Frances Farmer

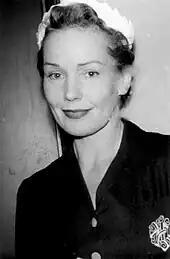
Farmer "circa" 1958

In late 1957, Farmer separated from Lobley and relocated to Eureka, California, where she found work as a bookkeeper and secretary at a commercial photo studio. In Eureka, she met Leland C. Mikesell, an independent broadcast promoter from Indianapolis, who recognized her at a local bar. The two soon became romantically involved, and Mikesell envisioned a career comeback for her. They moved to San Francisco, where Farmer temporarily worked as a clerk at the Park Sheraton Hotel. In 1958, Mikesell and she married.